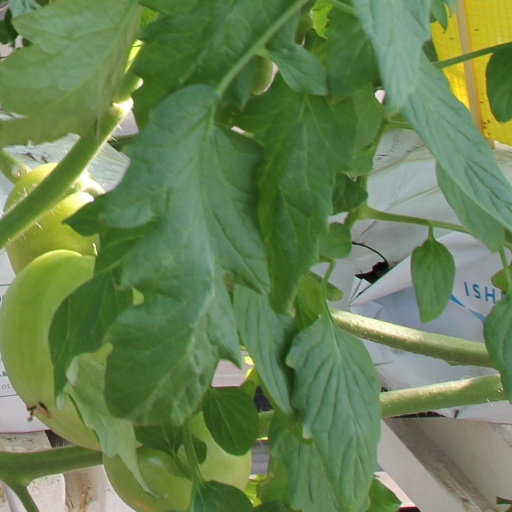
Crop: tomato